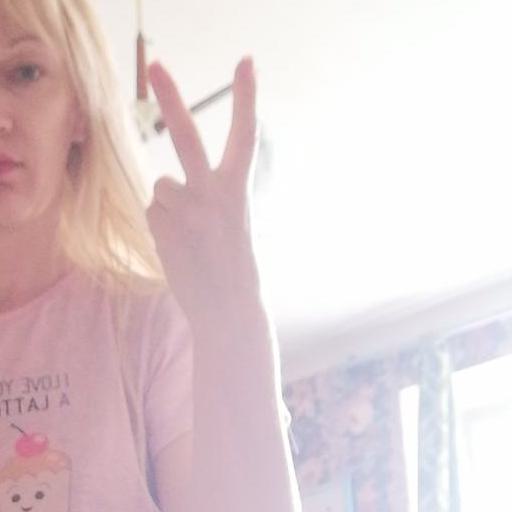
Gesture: peace_inverted